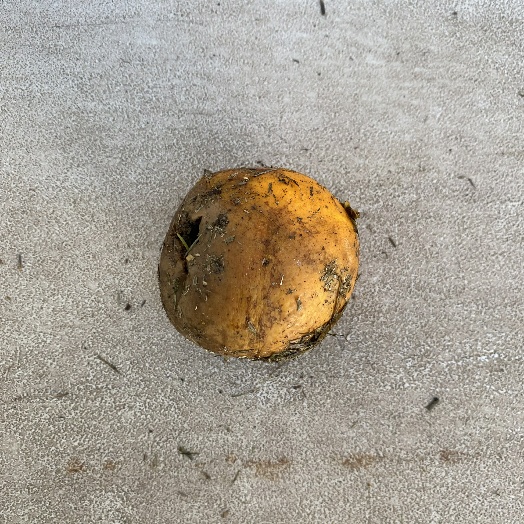
Label: Food Organics